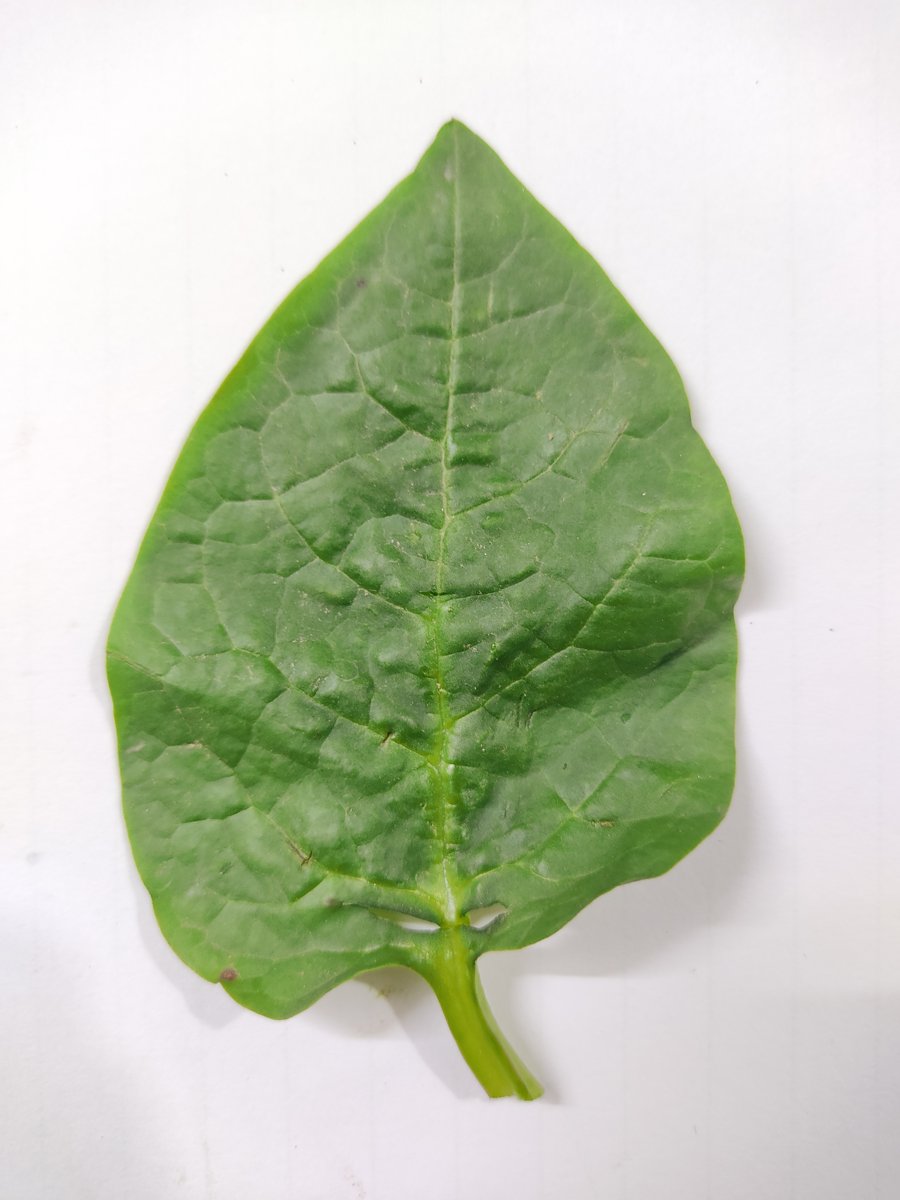
Label: Healthy-Leaf